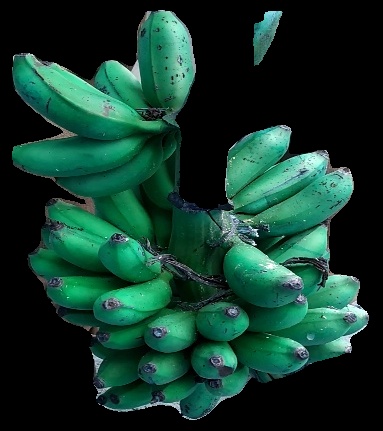
Variety: rasbale
Grade: grade3